History of the Jews in Thessaloniki

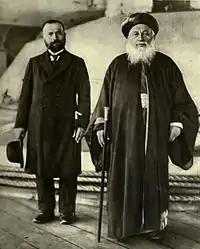
Rabbi of the city, 1918

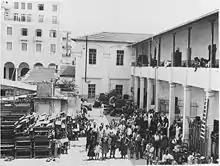
Families homeless following the pogrom (Campbell attack) of 1931. Photo taken somewhere near Aristotelous street

In 1912, following the First Balkan War, the Greeks took control of Salonika and eventually integrated the city in their territory. This change of sovereignty was not at first well received by the Jews, who feared that the annexation would lead to difficulties, a concern reinforced by Bulgarian propaganda, and by the Serbians, who wanted Austrian Jews to join their cause. Some Jews fought for the internationalization of the city under the protection of the great European powers, but their proposal received little attention, Europe having accepted the "fait accompli". The Greek administration nevertheless took some measures to promote the integration of Jews such as permitting them to work on Sundays and allowing them to observe Shabbat. The economy benefitted from the annexation, which opened to Salonika the doors of markets in northern Greece and Serbia (with which Greece was in alliance), and by the influx of Entente troops following the outbreak of World War I. The Greek government was positive towards the development of Zionism and the establishment of a Jewish home in Palestine, which converged with the Greek desire to dismember the Ottoman Empire. The city received the visit of Zionist leaders David Ben-Gurion, Yitzhak Ben-Zvi and Ze'ev Jabotinsky, who saw in Salonika a Jewish model that should inspire their future state.